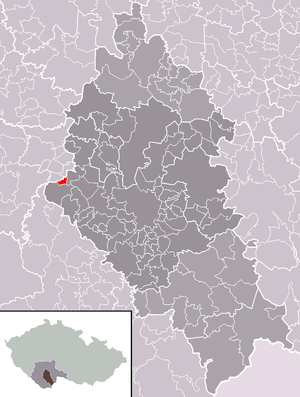
Strýčice est une commune du district de České Budějovice, dans la région de Bohême-du-Sud, en République tchèque. Sa population s'élevait à 65 habitants en 2020.